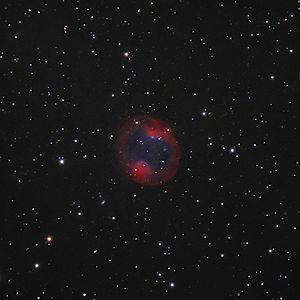
Voici une liste non exhaustive de nébuleuses planétaires, divisée selon leur localisation, dans l'hémisphère Nord et dans Sud.